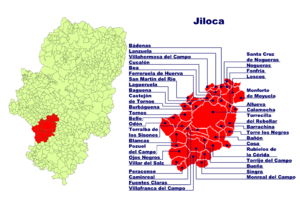
La comarque de Jiloca est une région aragonaise située au nord-est de Teruel, qui doit son nom à la rivière qui la traverse, le Jiloca. Au début de la création des comarques, elle a été appelée comarque de Calamocha.